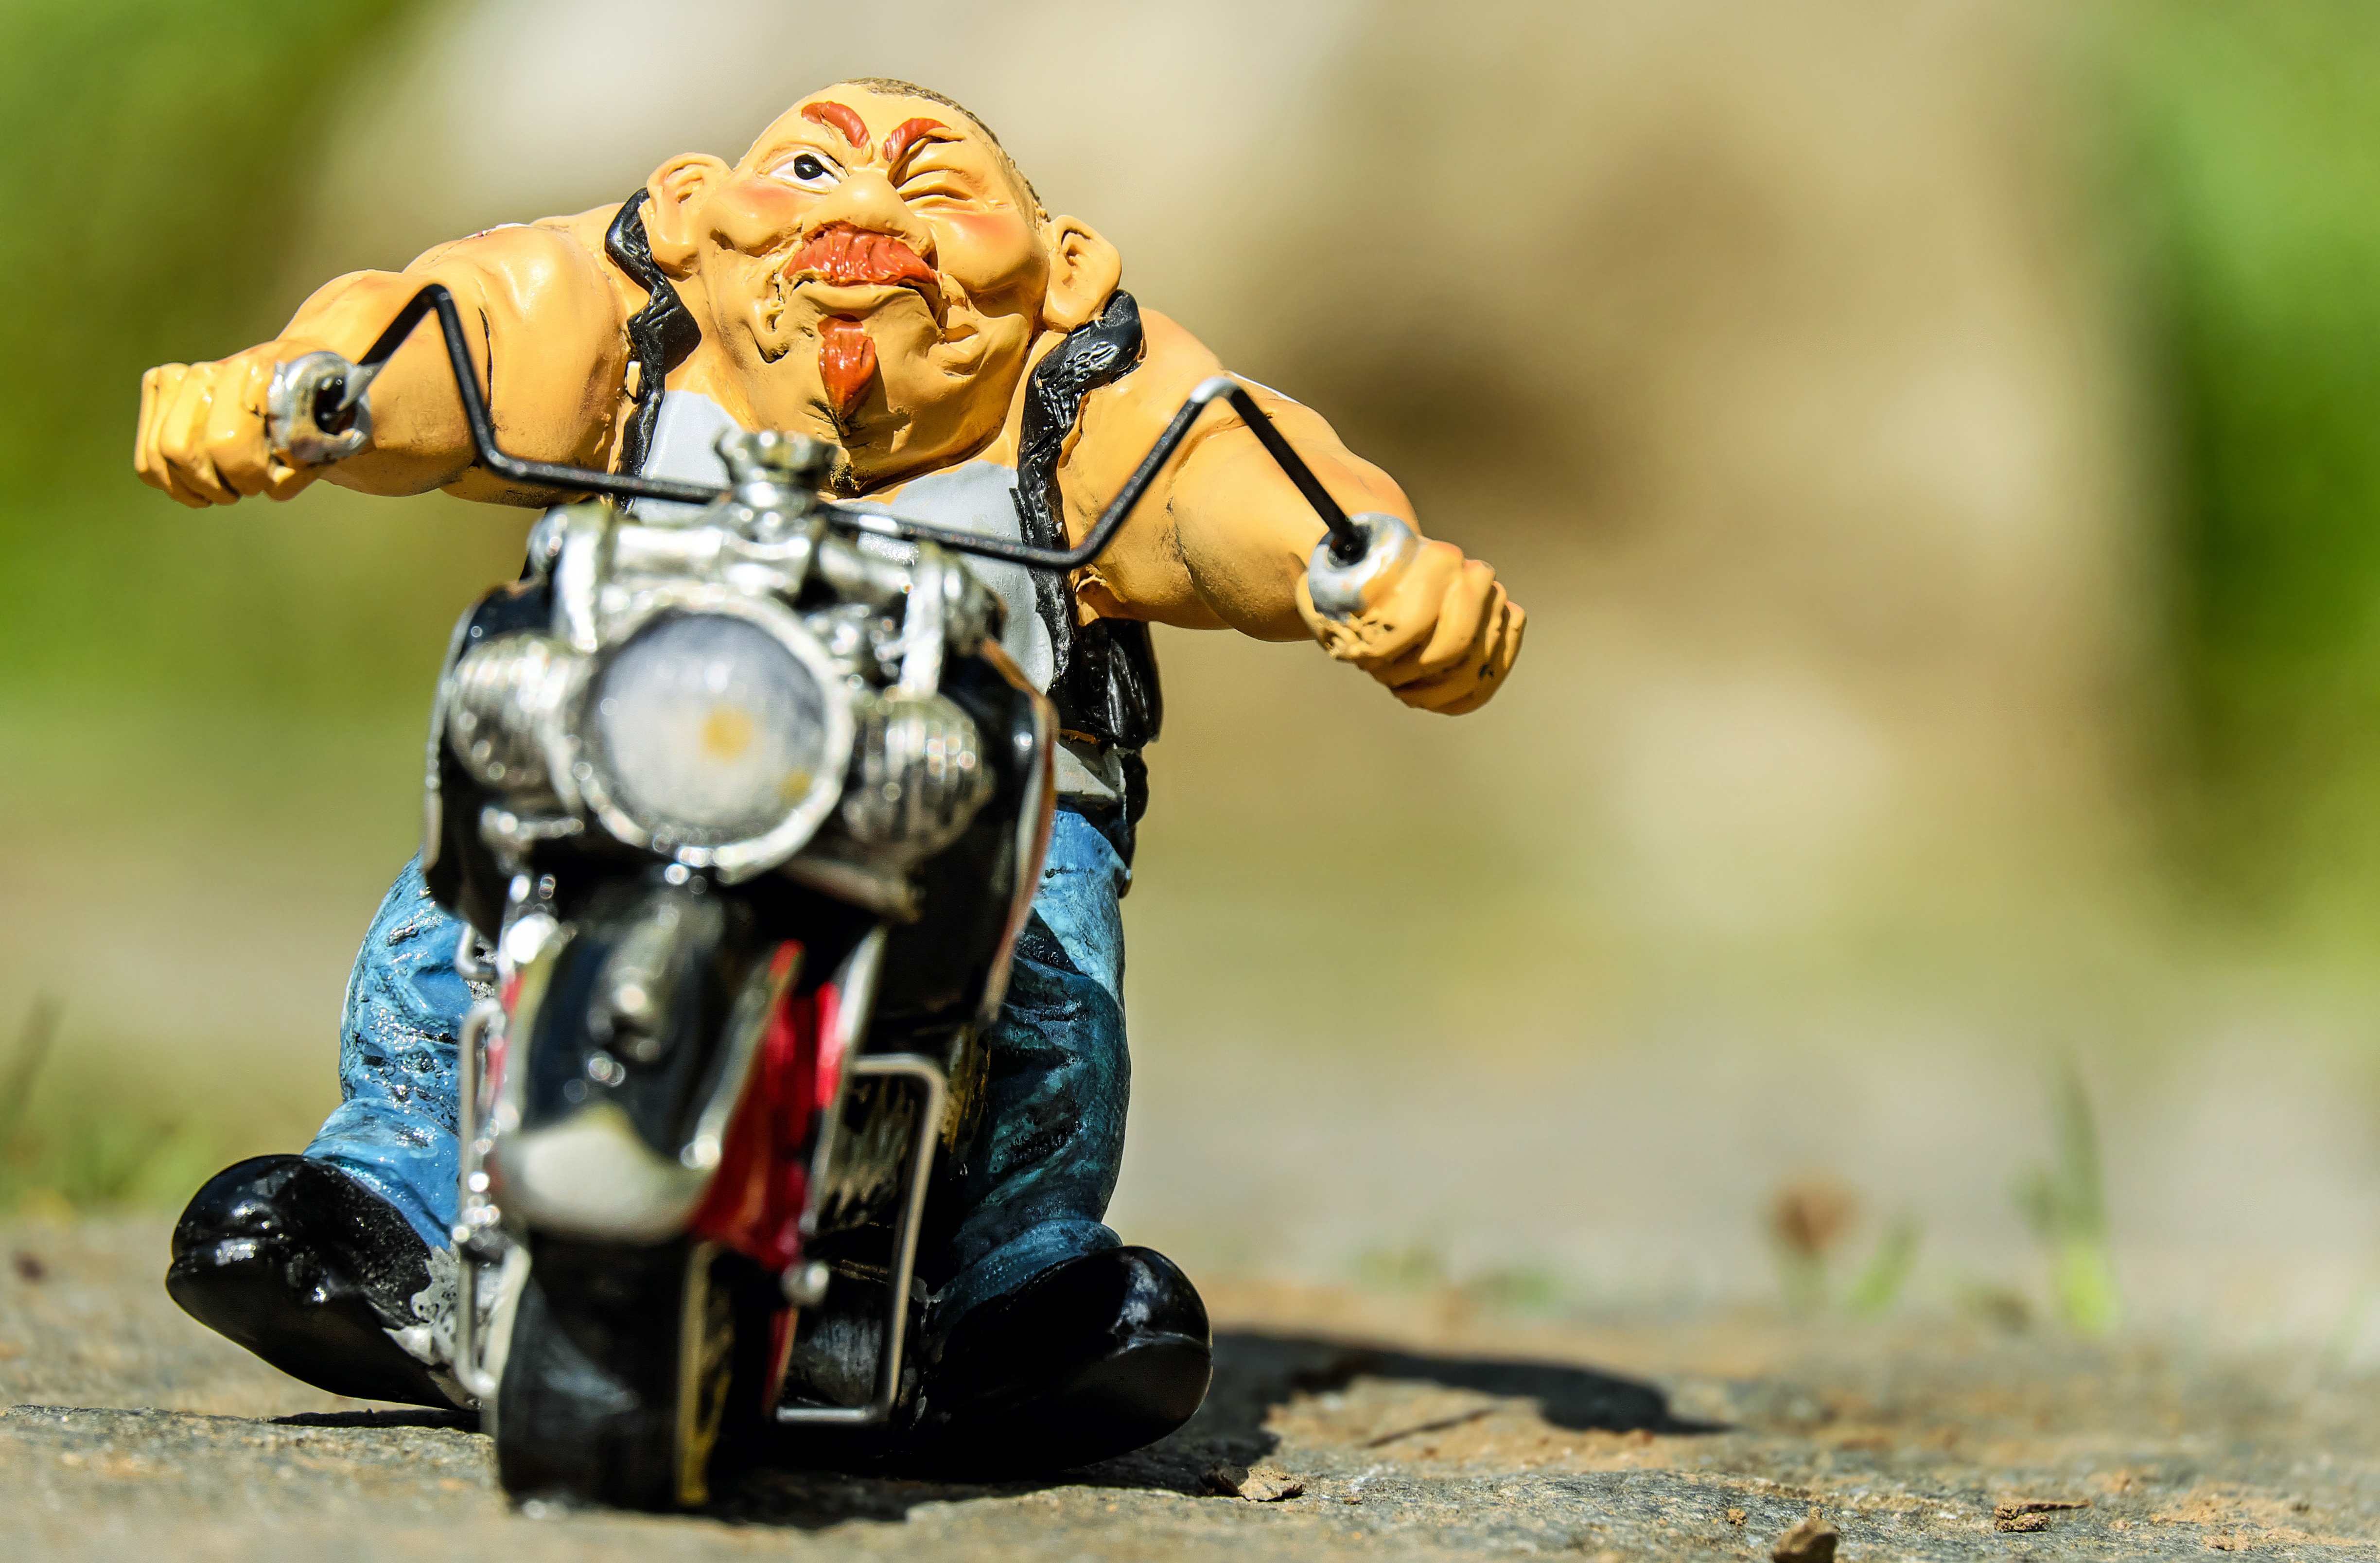
road, travel, motorcycle, exit, machine, toy, fig, figurine, biker